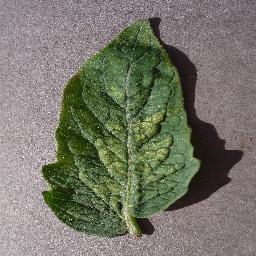
Label: Tomato___Spider_mites Two-spotted_spider_mite